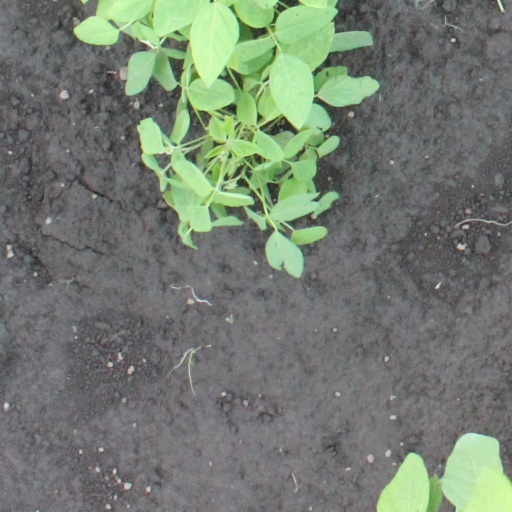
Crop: soybean